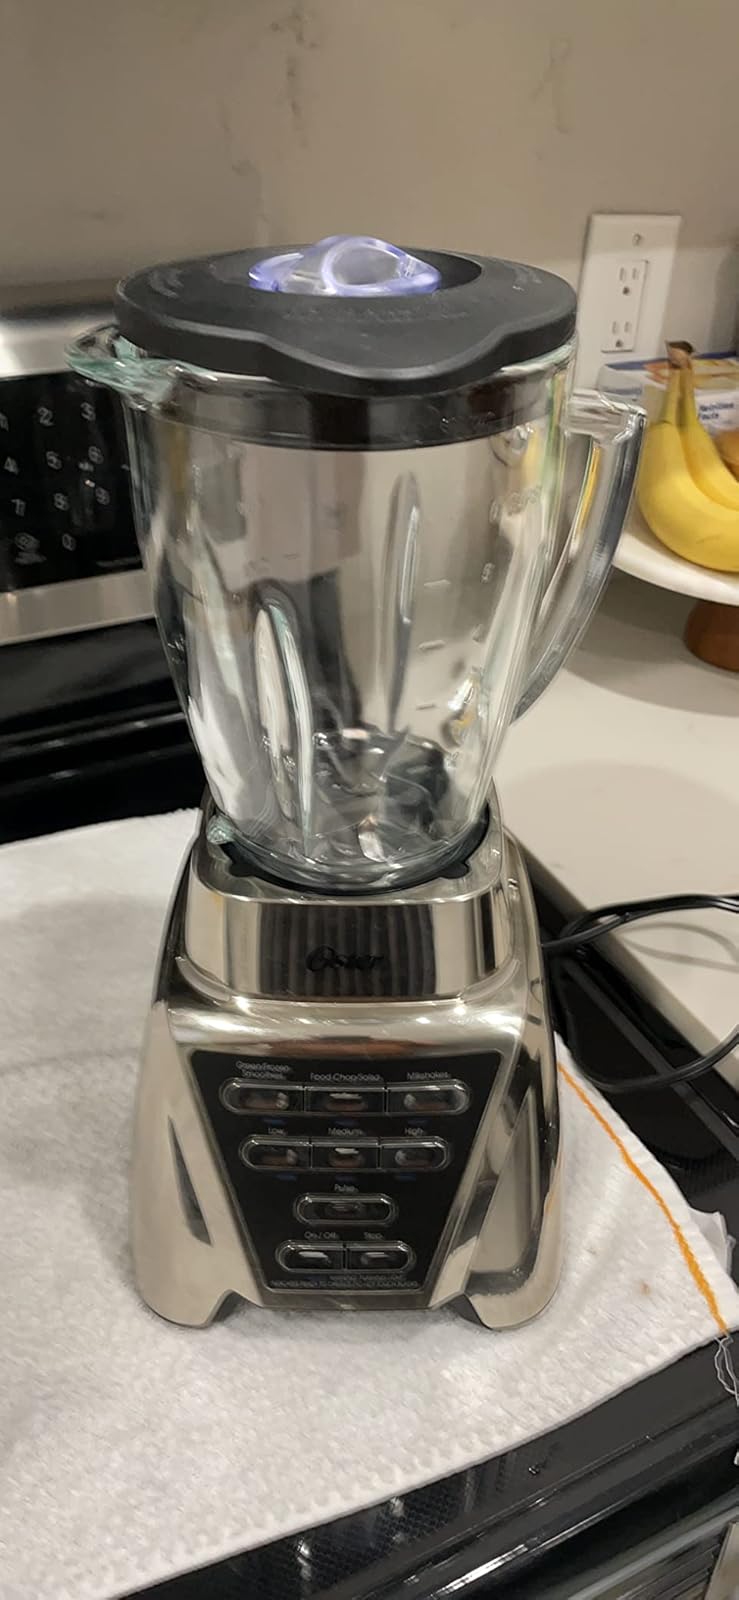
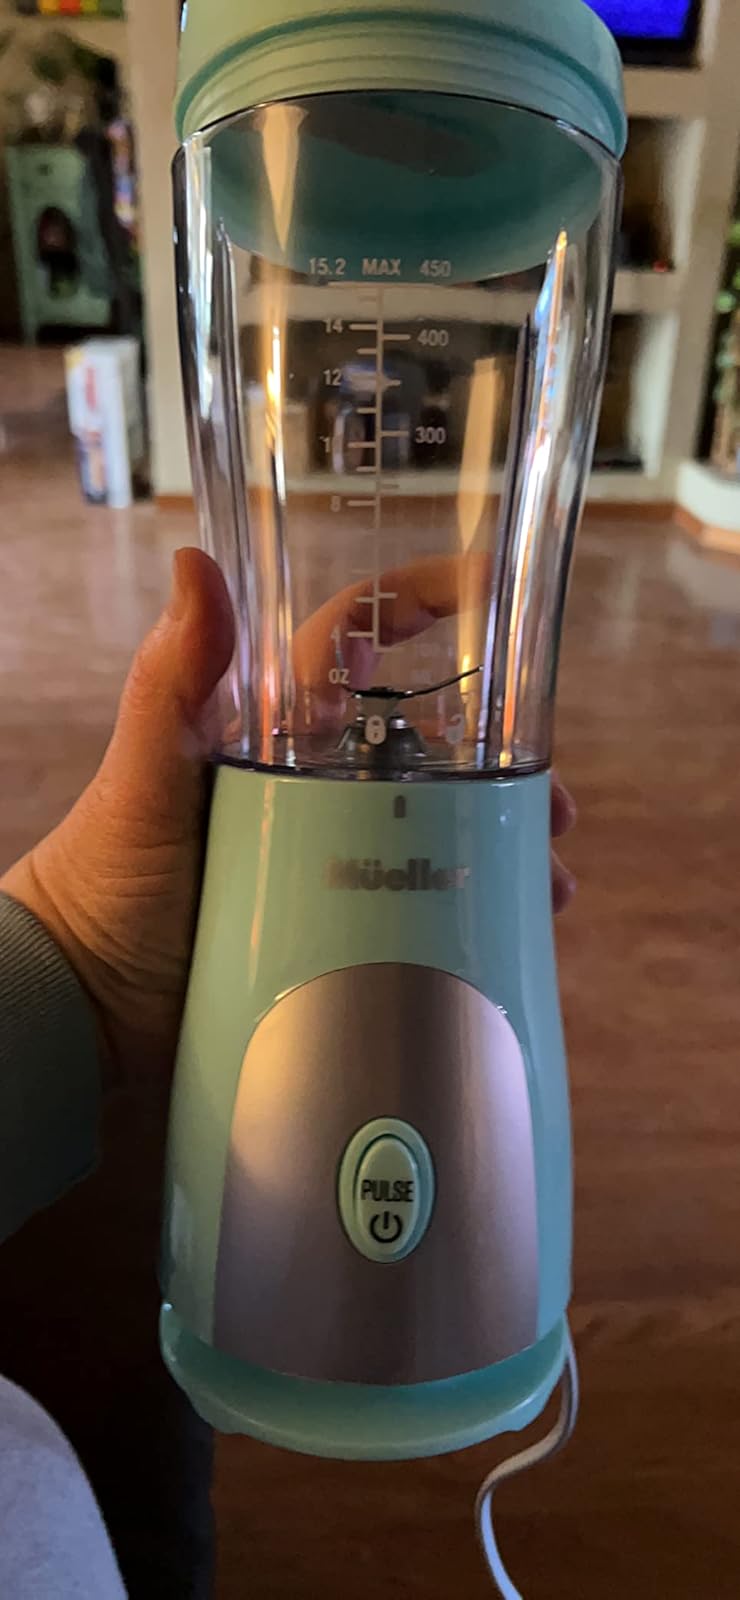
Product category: items_blender
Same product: no